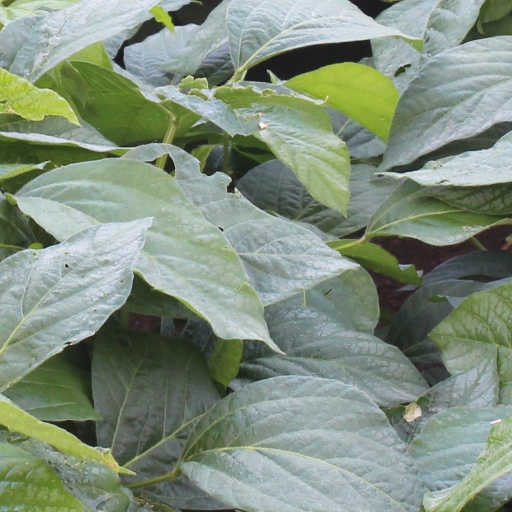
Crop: soybean